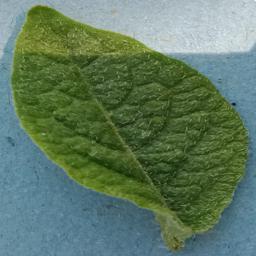
Label: Potato___Healthy